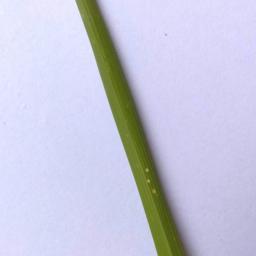
Label: Rice___Leaf_Blast